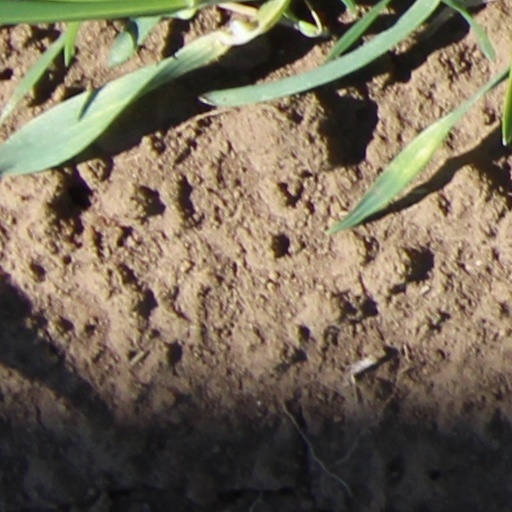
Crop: wheat